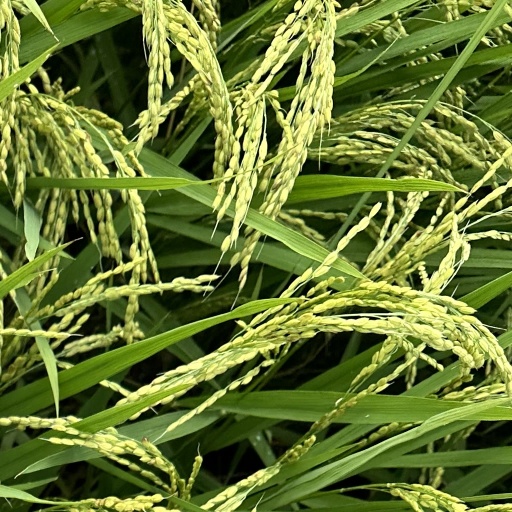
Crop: rice